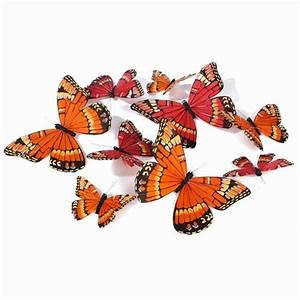
Label: butterfly